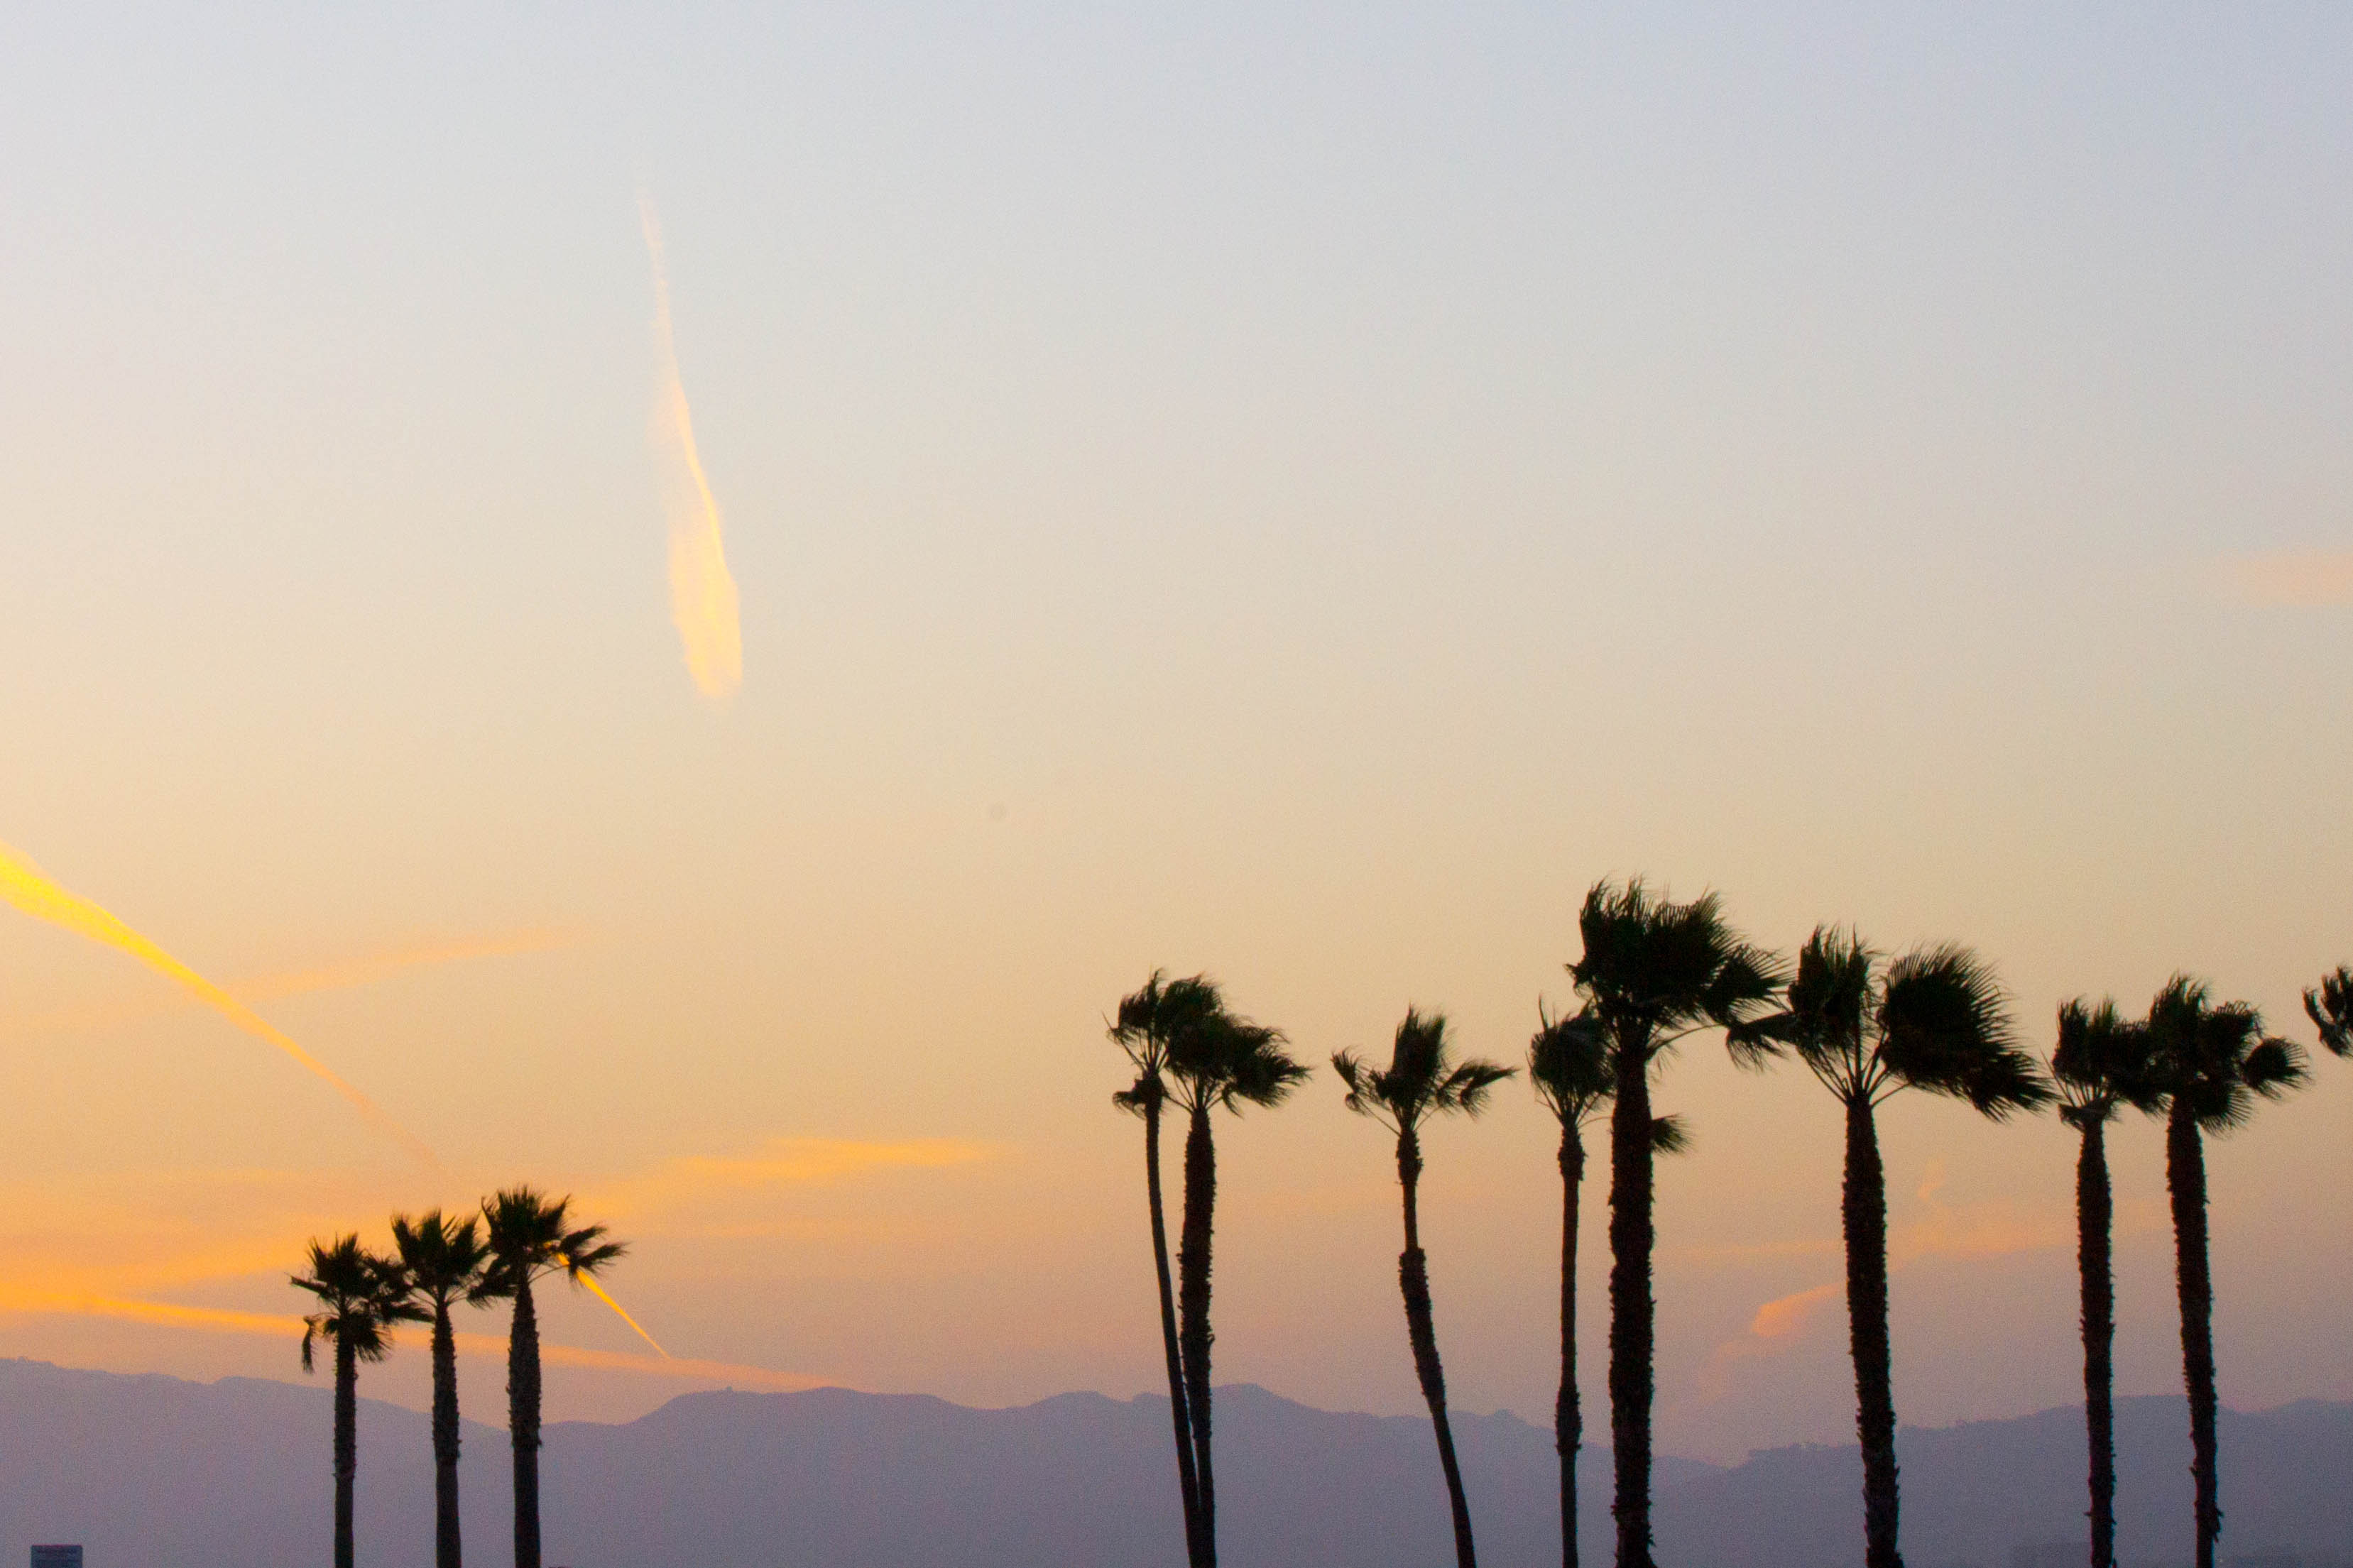
horizon, sky, sun, sunrise, sunset, field, sunlight, morning, wind, dawn, dusk, evening, california, clouds, la, losangeles, venicebeach, afterglow, atmospheric phenomenon, arecales